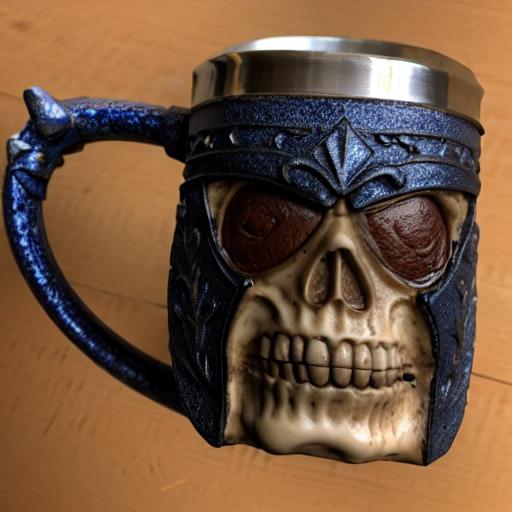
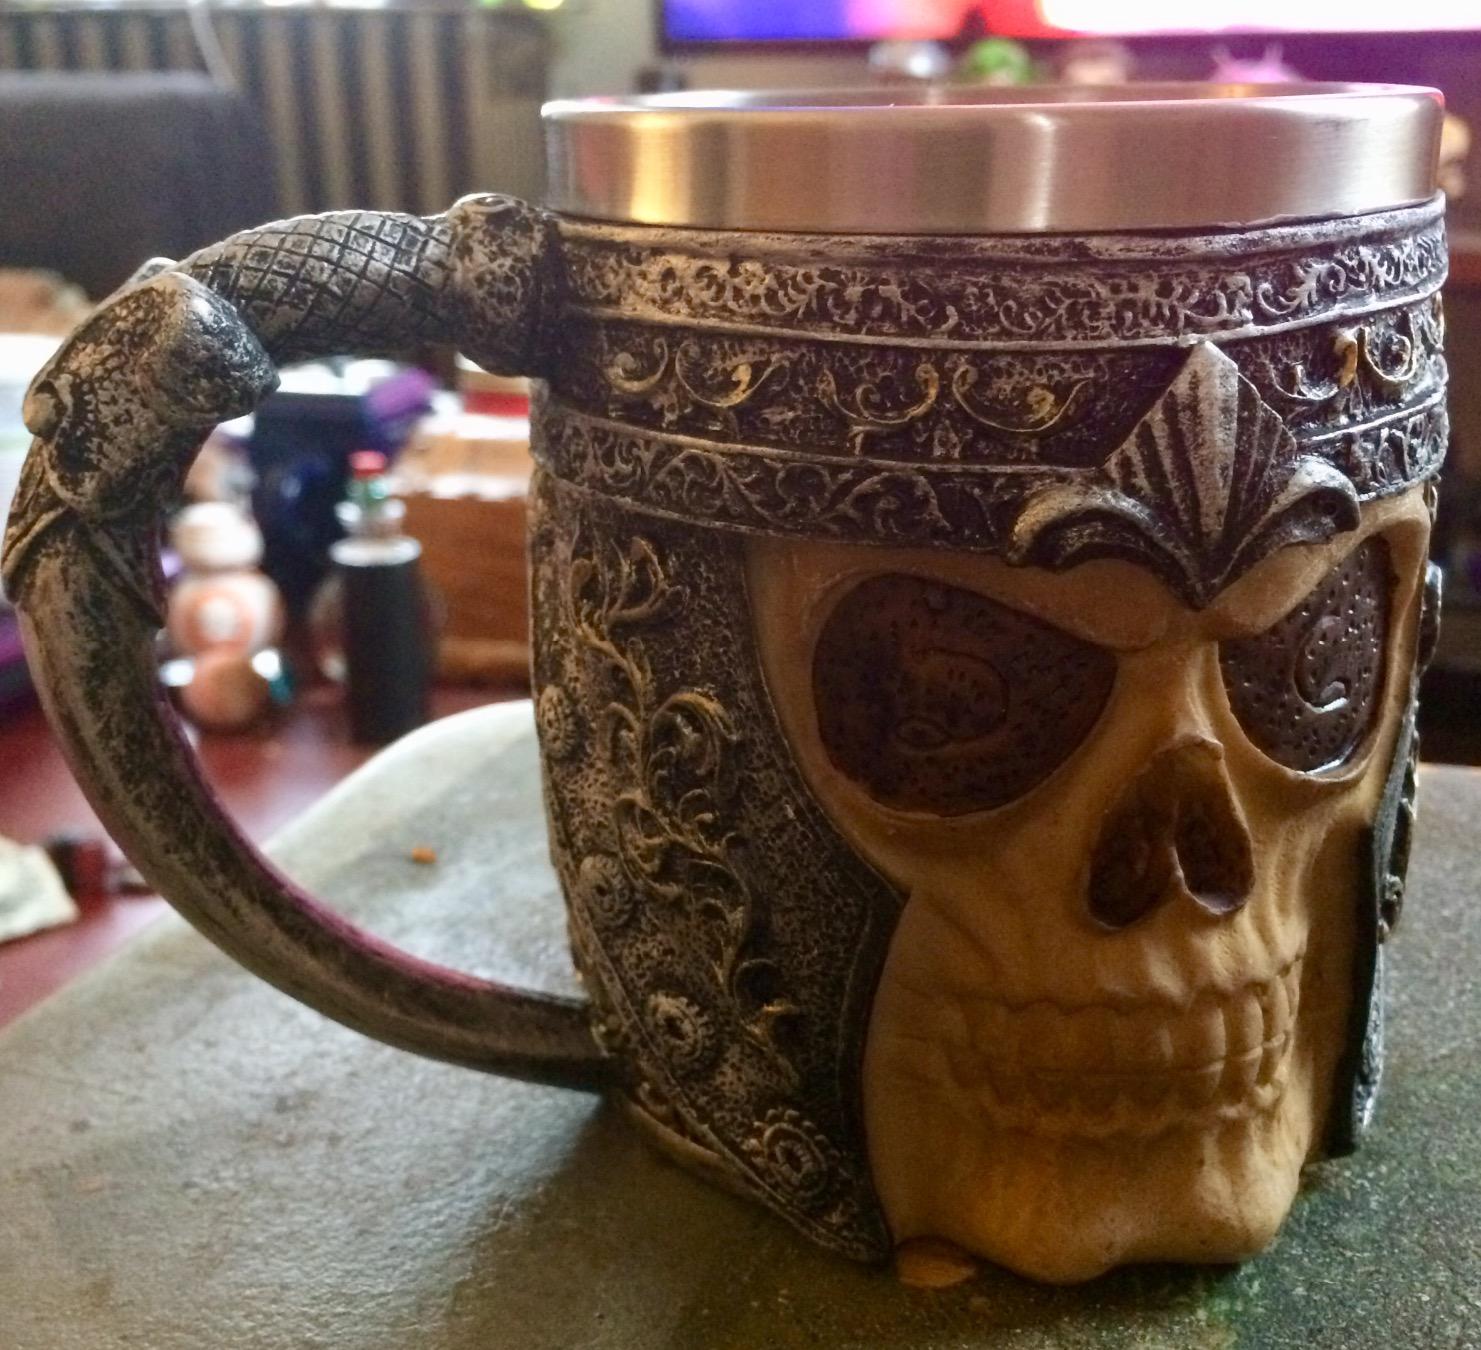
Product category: items_mug
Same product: no